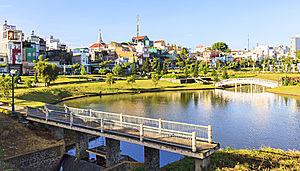
Bảo Lộc est un district rural de la province de Lâm Đồng dans la région des hauts plateaux des montagnes centrales du Vietnam.